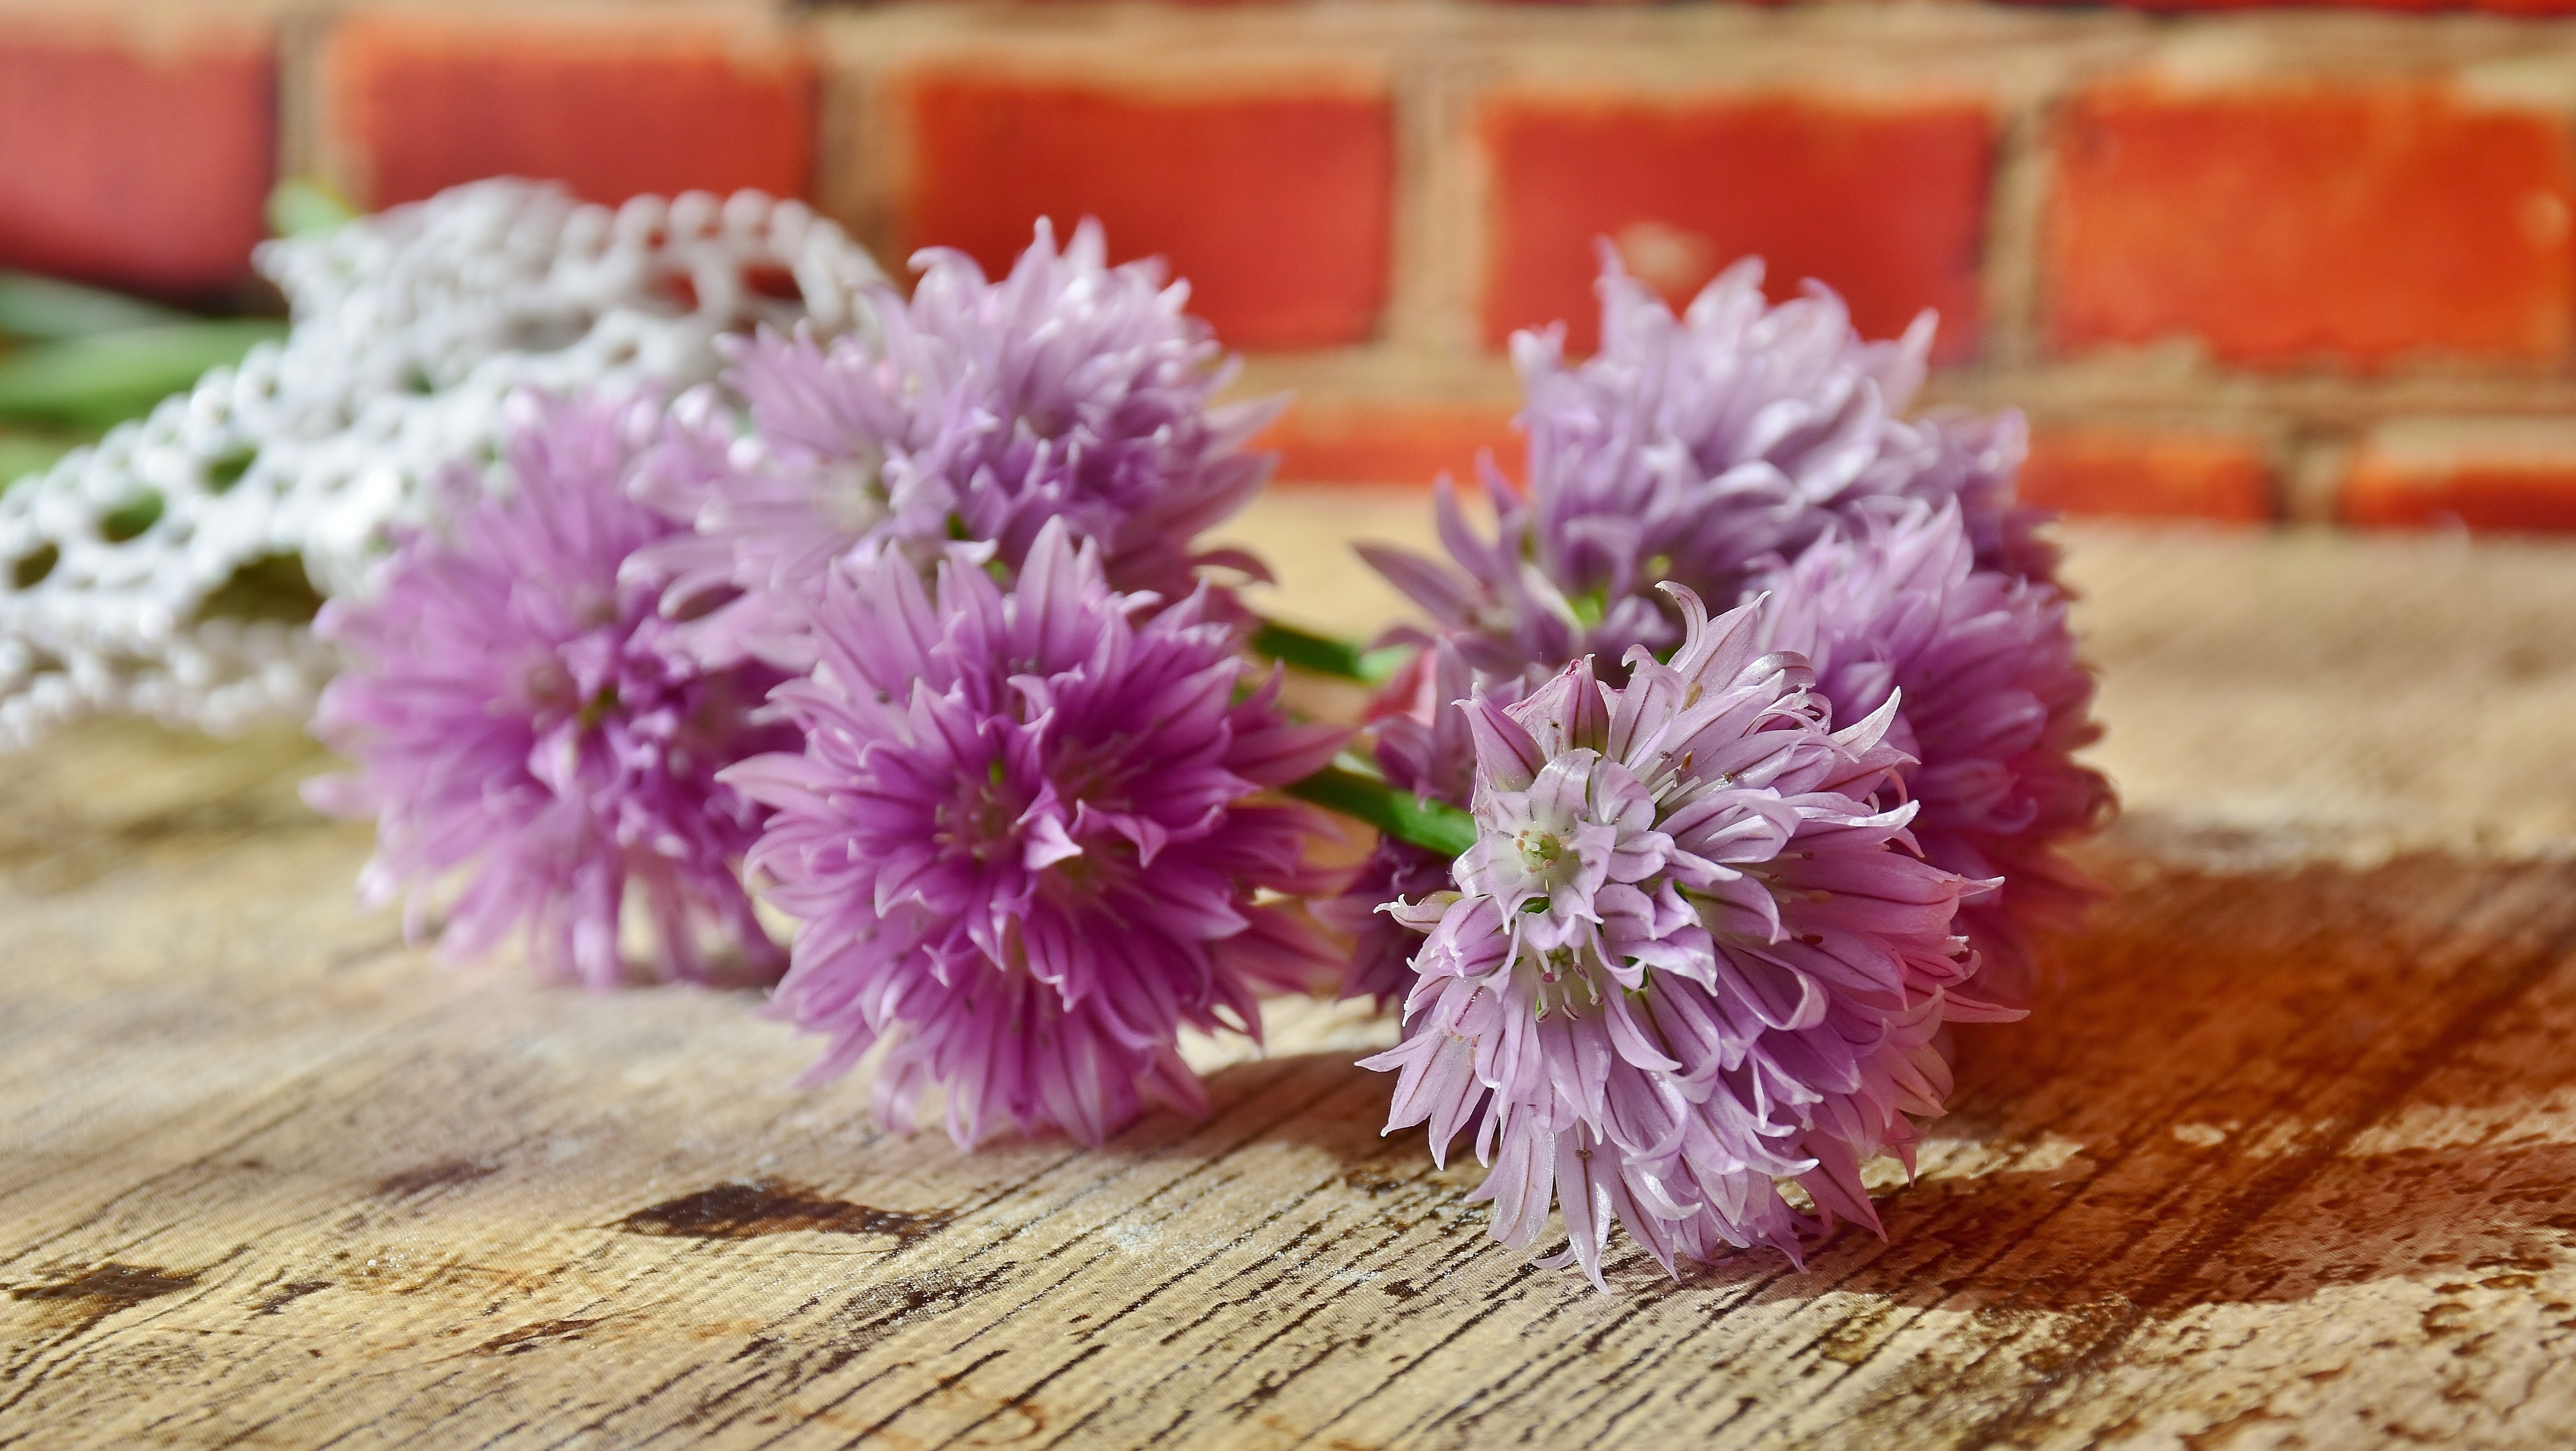
flowering plant, flower, purple, plant, lavender, lilac, chrysanths, artificial flower, allium